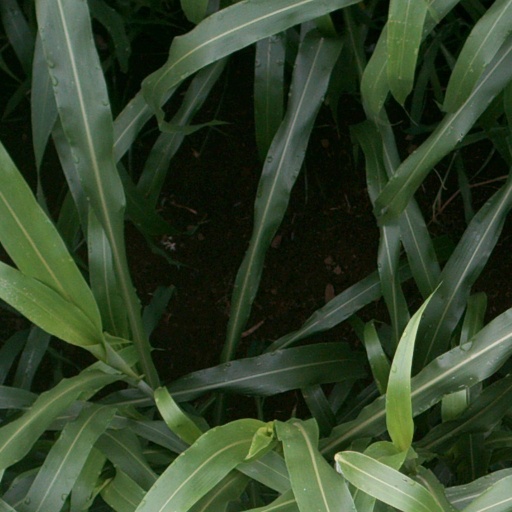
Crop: sorghum